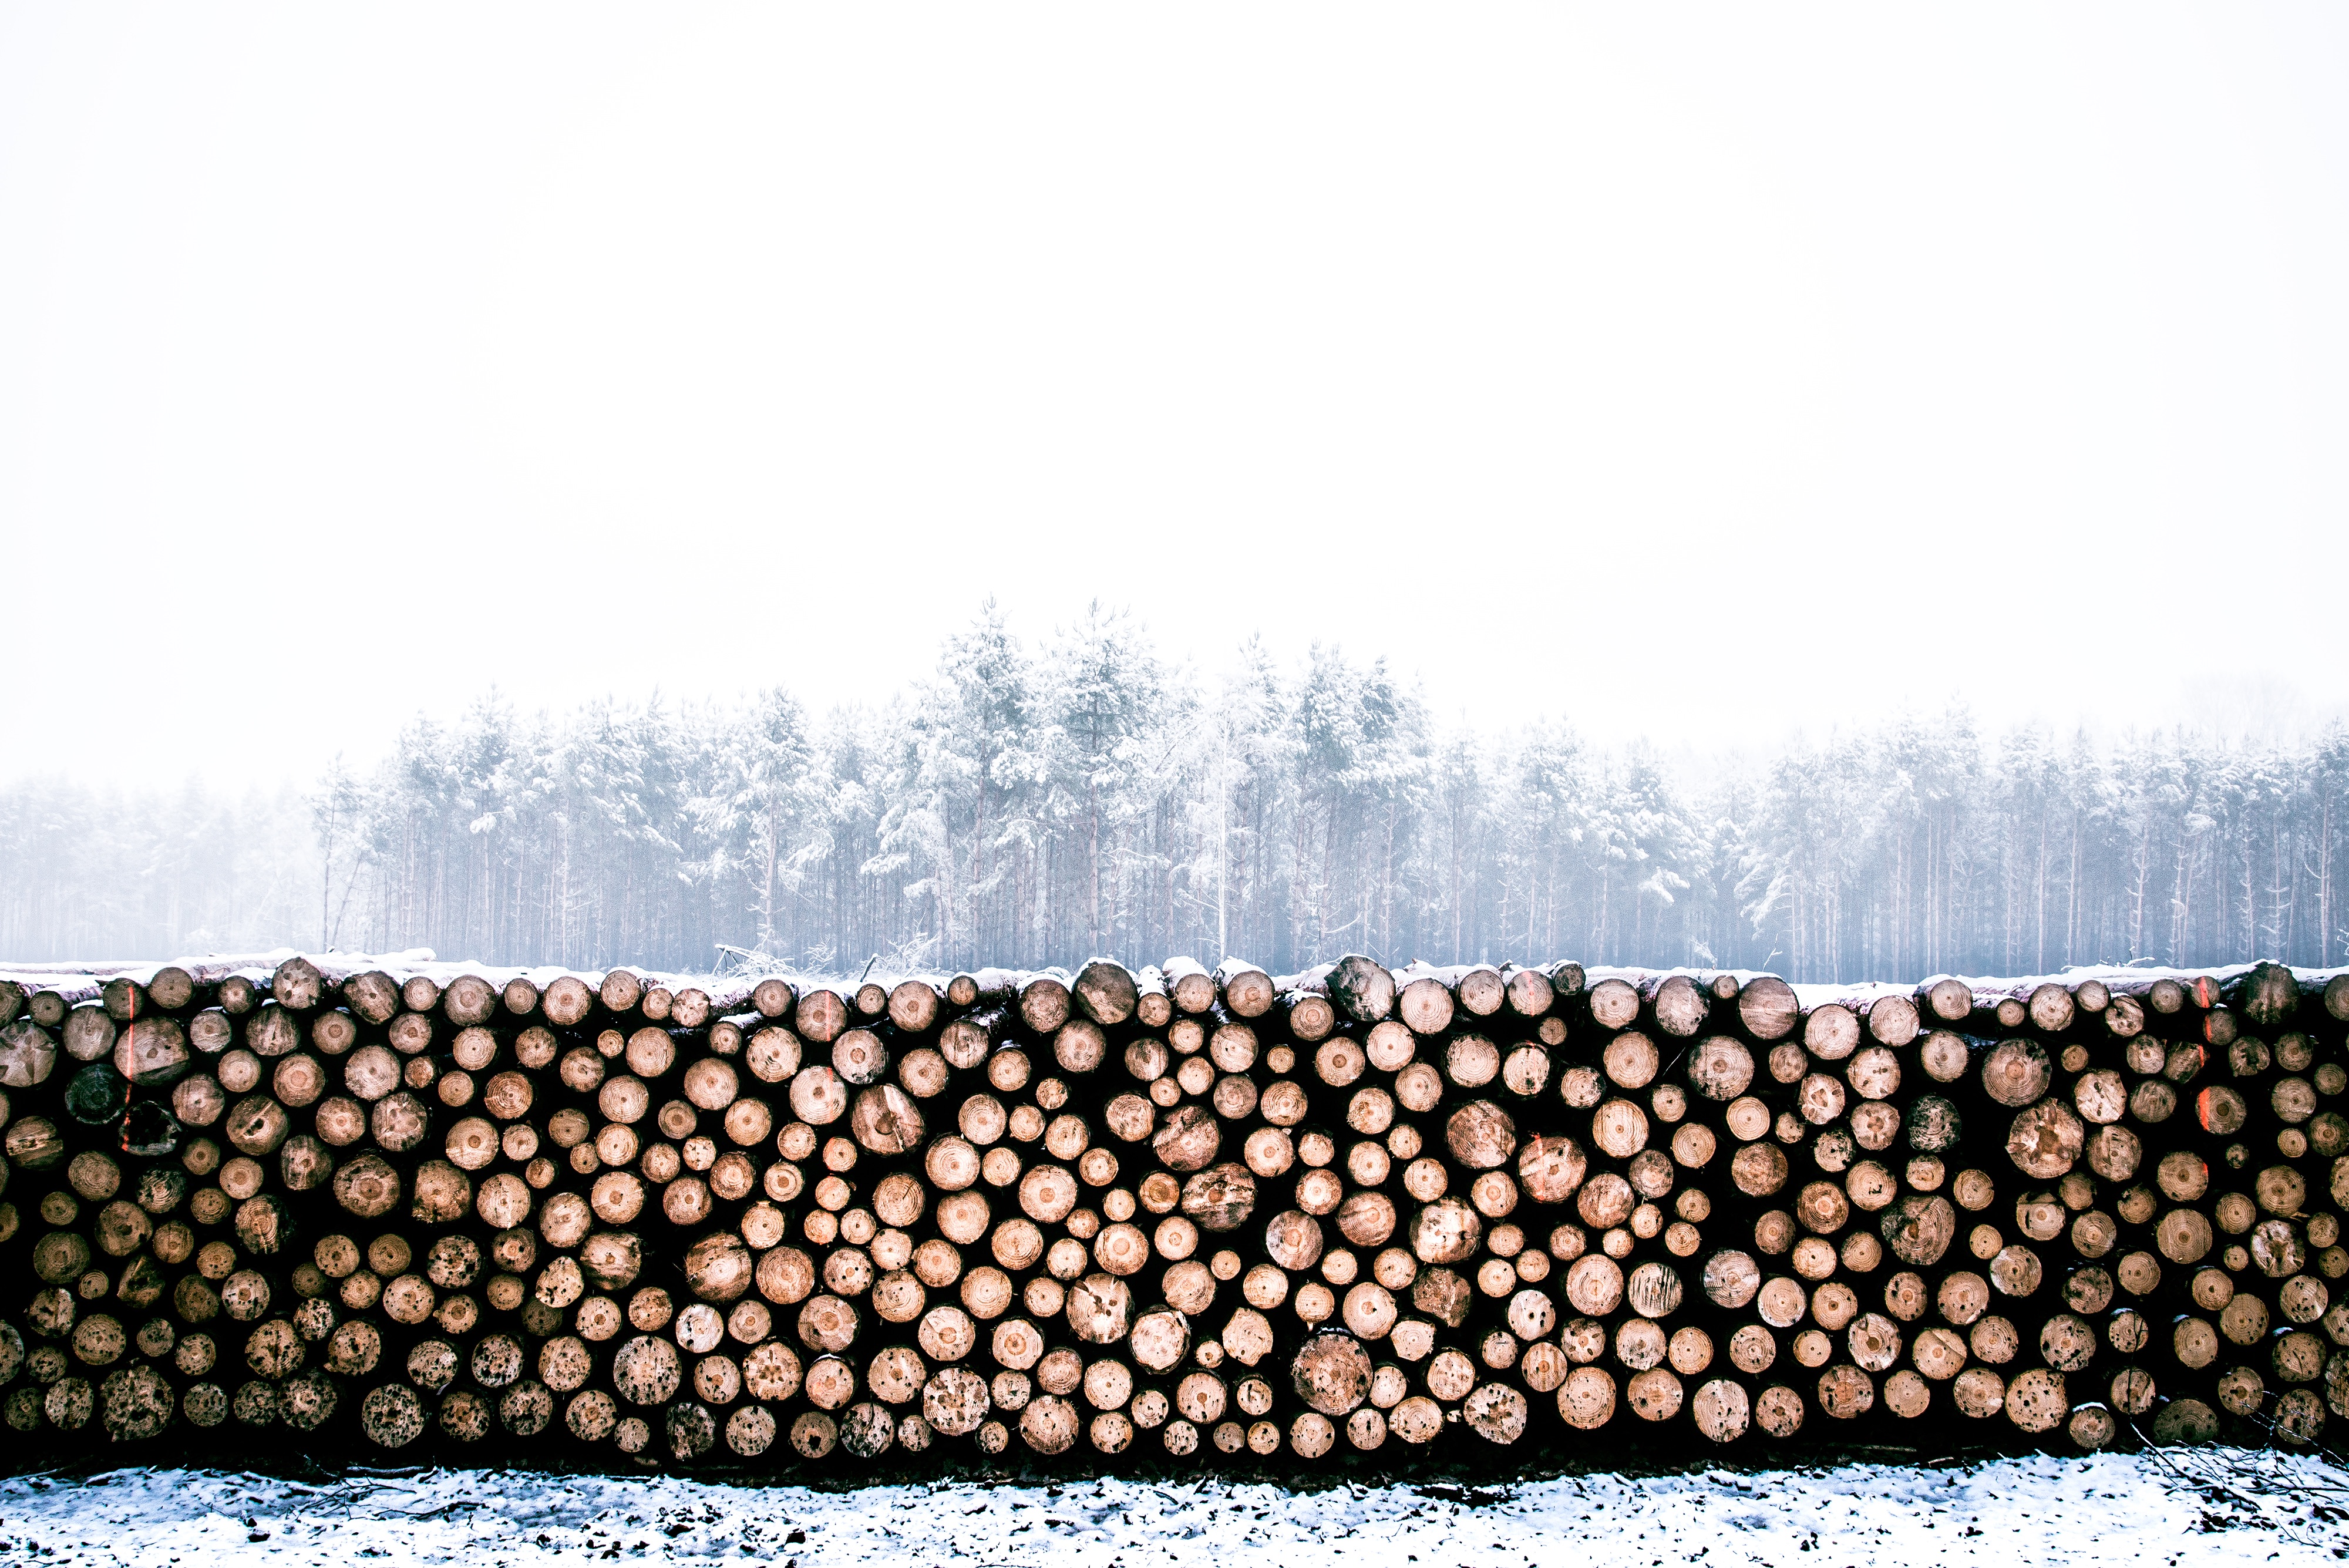
tree, forest, snow, winter, wood, log, pattern, freezing